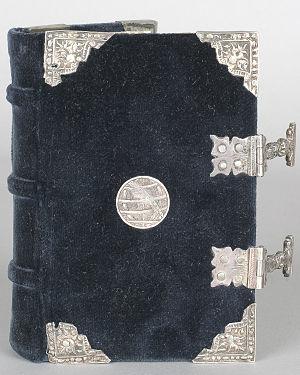
Reliure de velour bleu nuit, ornée par huit écoinçons et deux fermoirs en argent repoussé, au centre des plats, une sphère armillaire en argent ciselé, l'un des symboles de l'imprimeur Hardouin. Date
Ce vocabulaire spécifique à la reliure est aussi employé par les libraires, les bibliothécaires et les bibliophiles, pour décrire les défauts ou les qualités d’un livre ancien, il est donc utilisé dans les transactions à distance, qui requièrent des descriptions complètes des reliures.